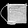
Label: Bag